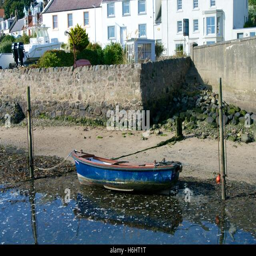
rowing boat moored at the harbour